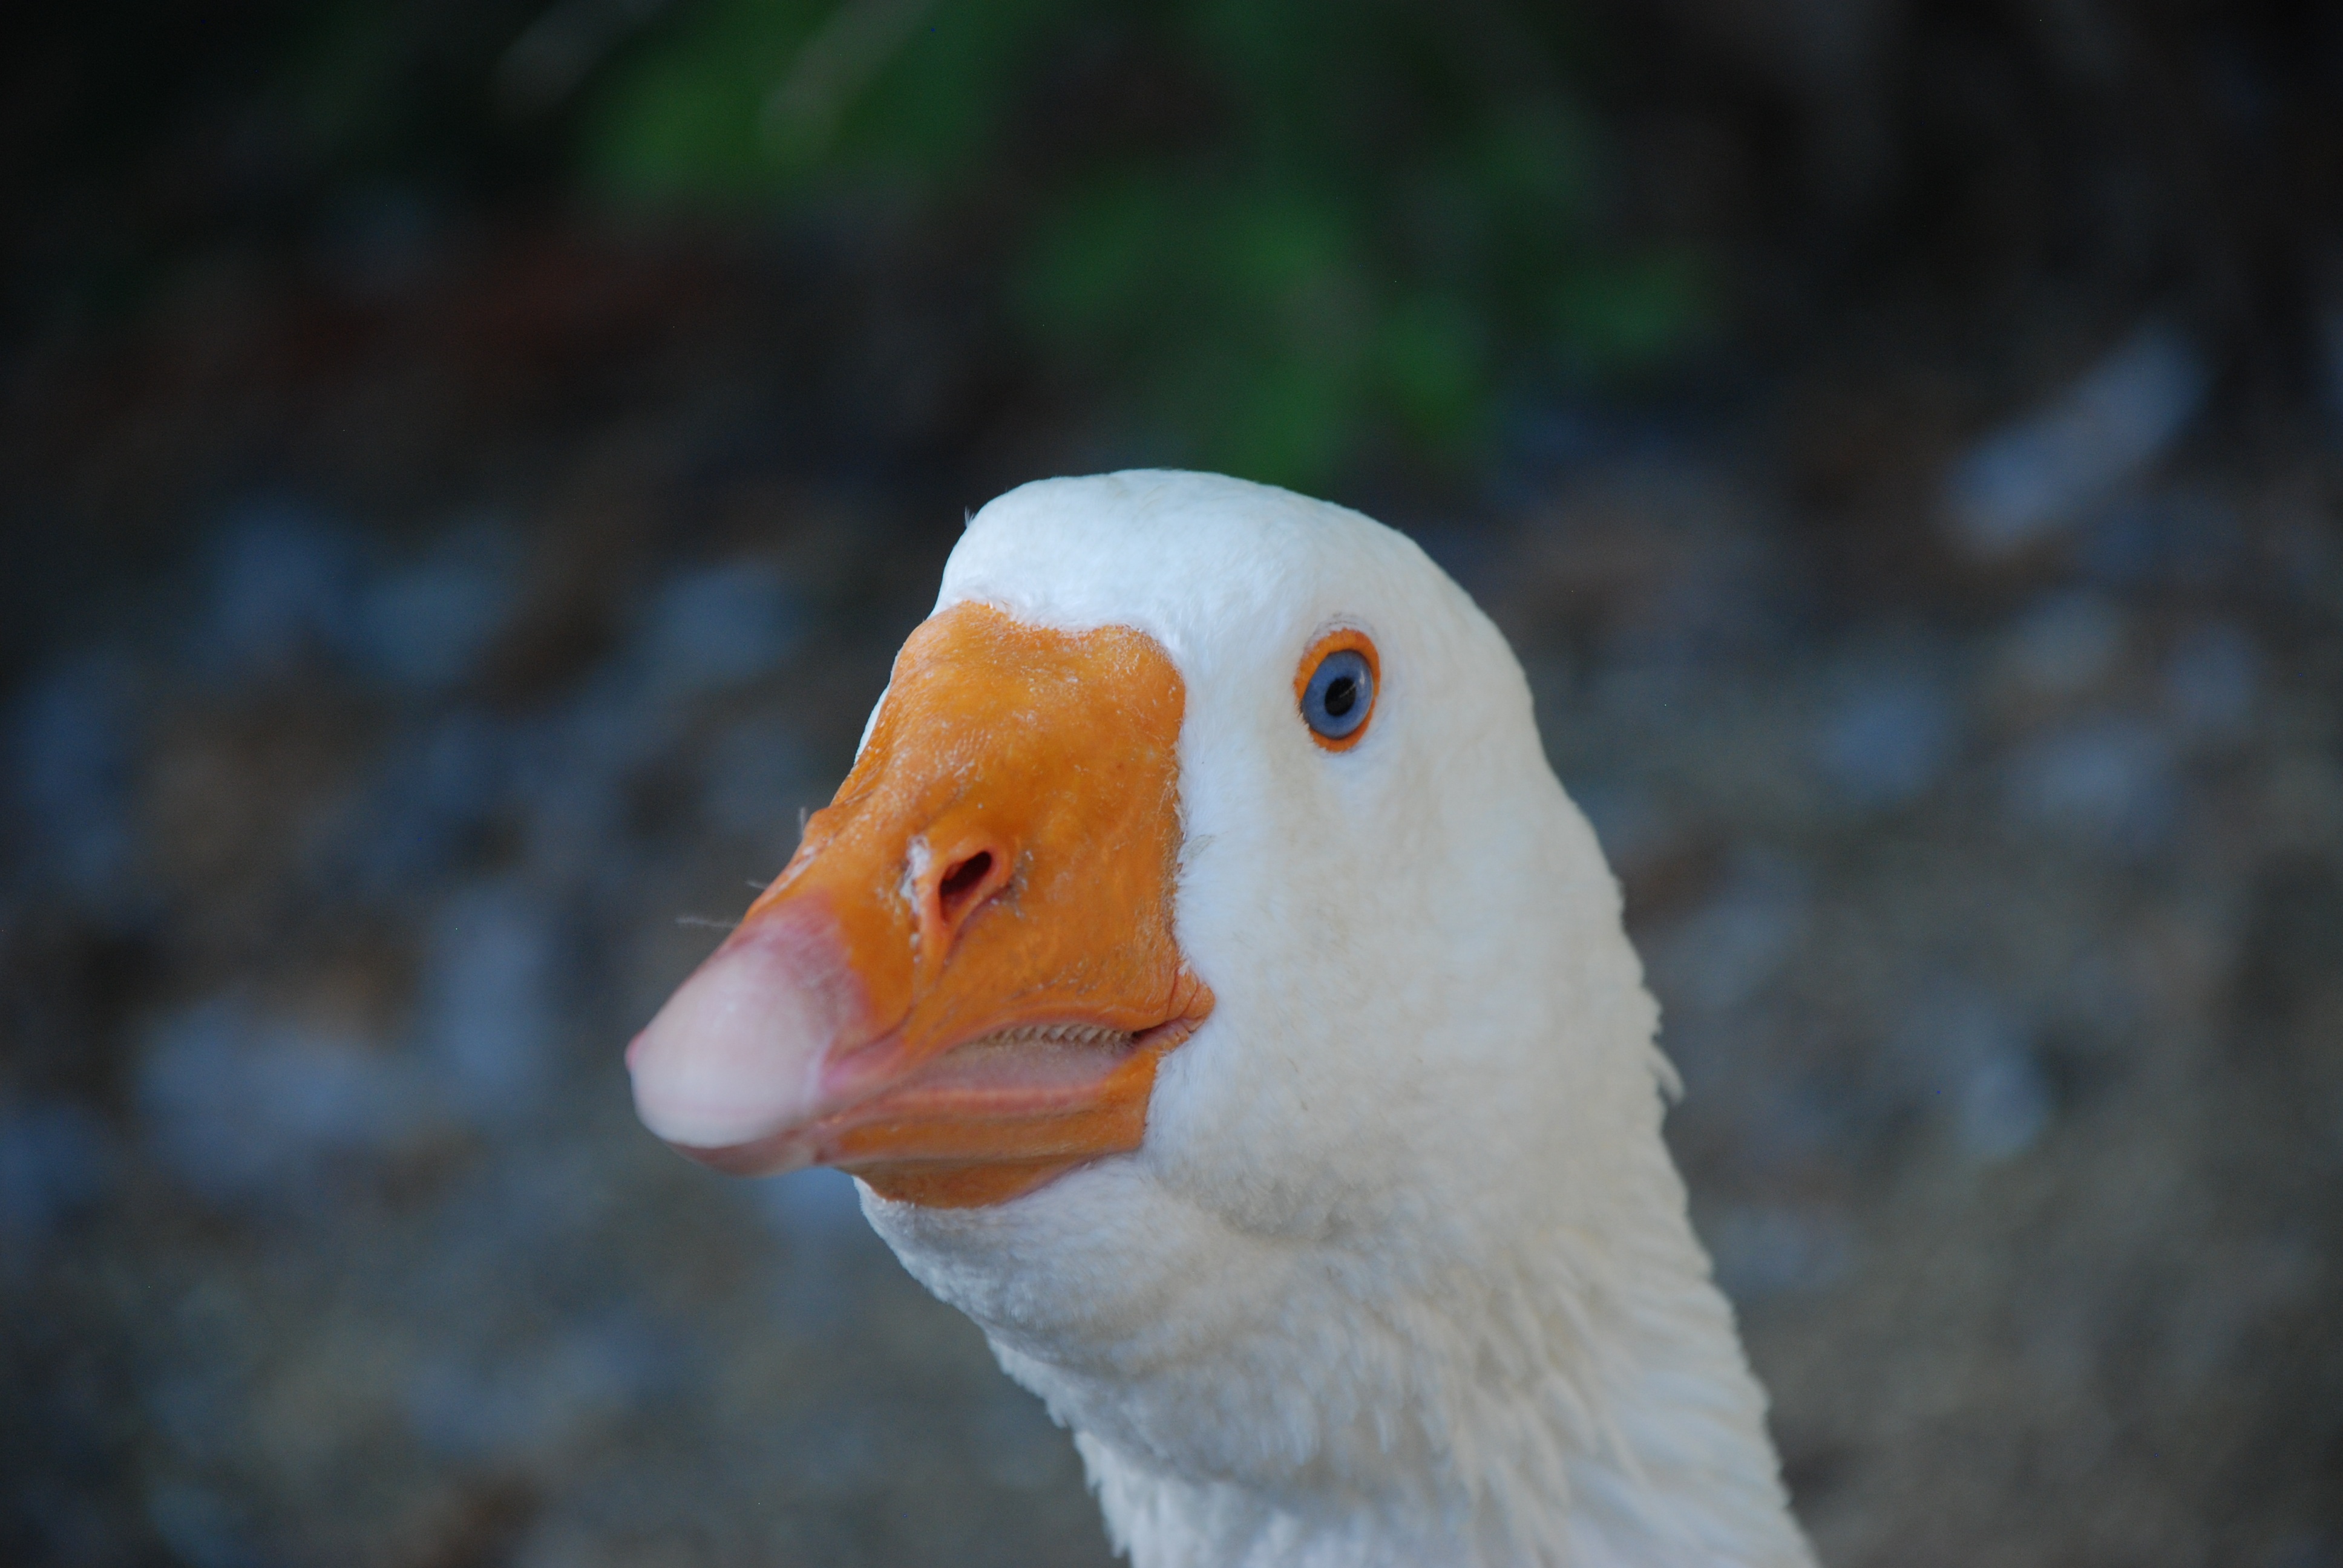
nature, bird, wing, white, wildlife, beak, livestock, feather, fauna, poultry, close up, duck, goose, vertebrate, waterfowl, water bird, domestic goose, ducks geese and swans